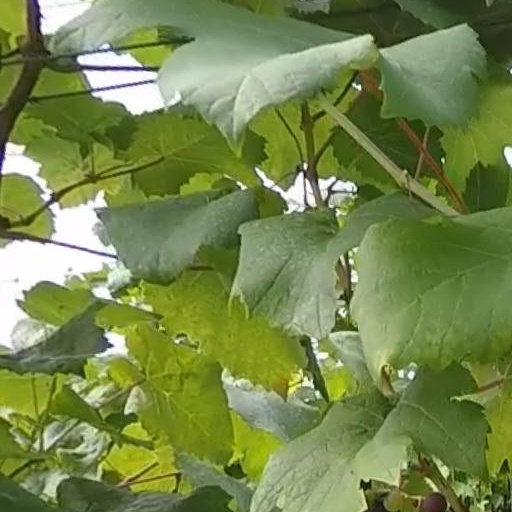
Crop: grape